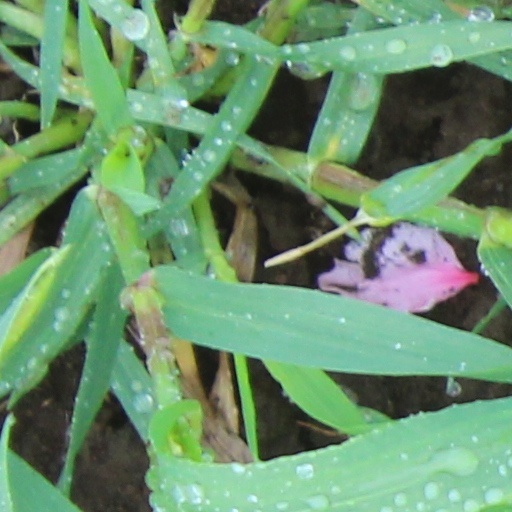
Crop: wheat